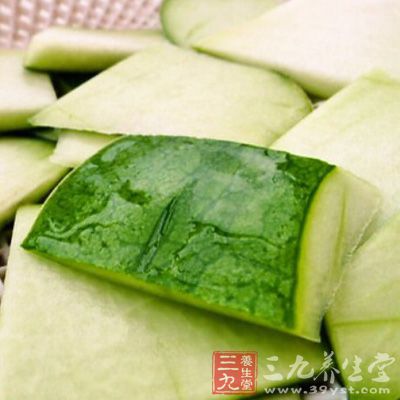
Label: trash